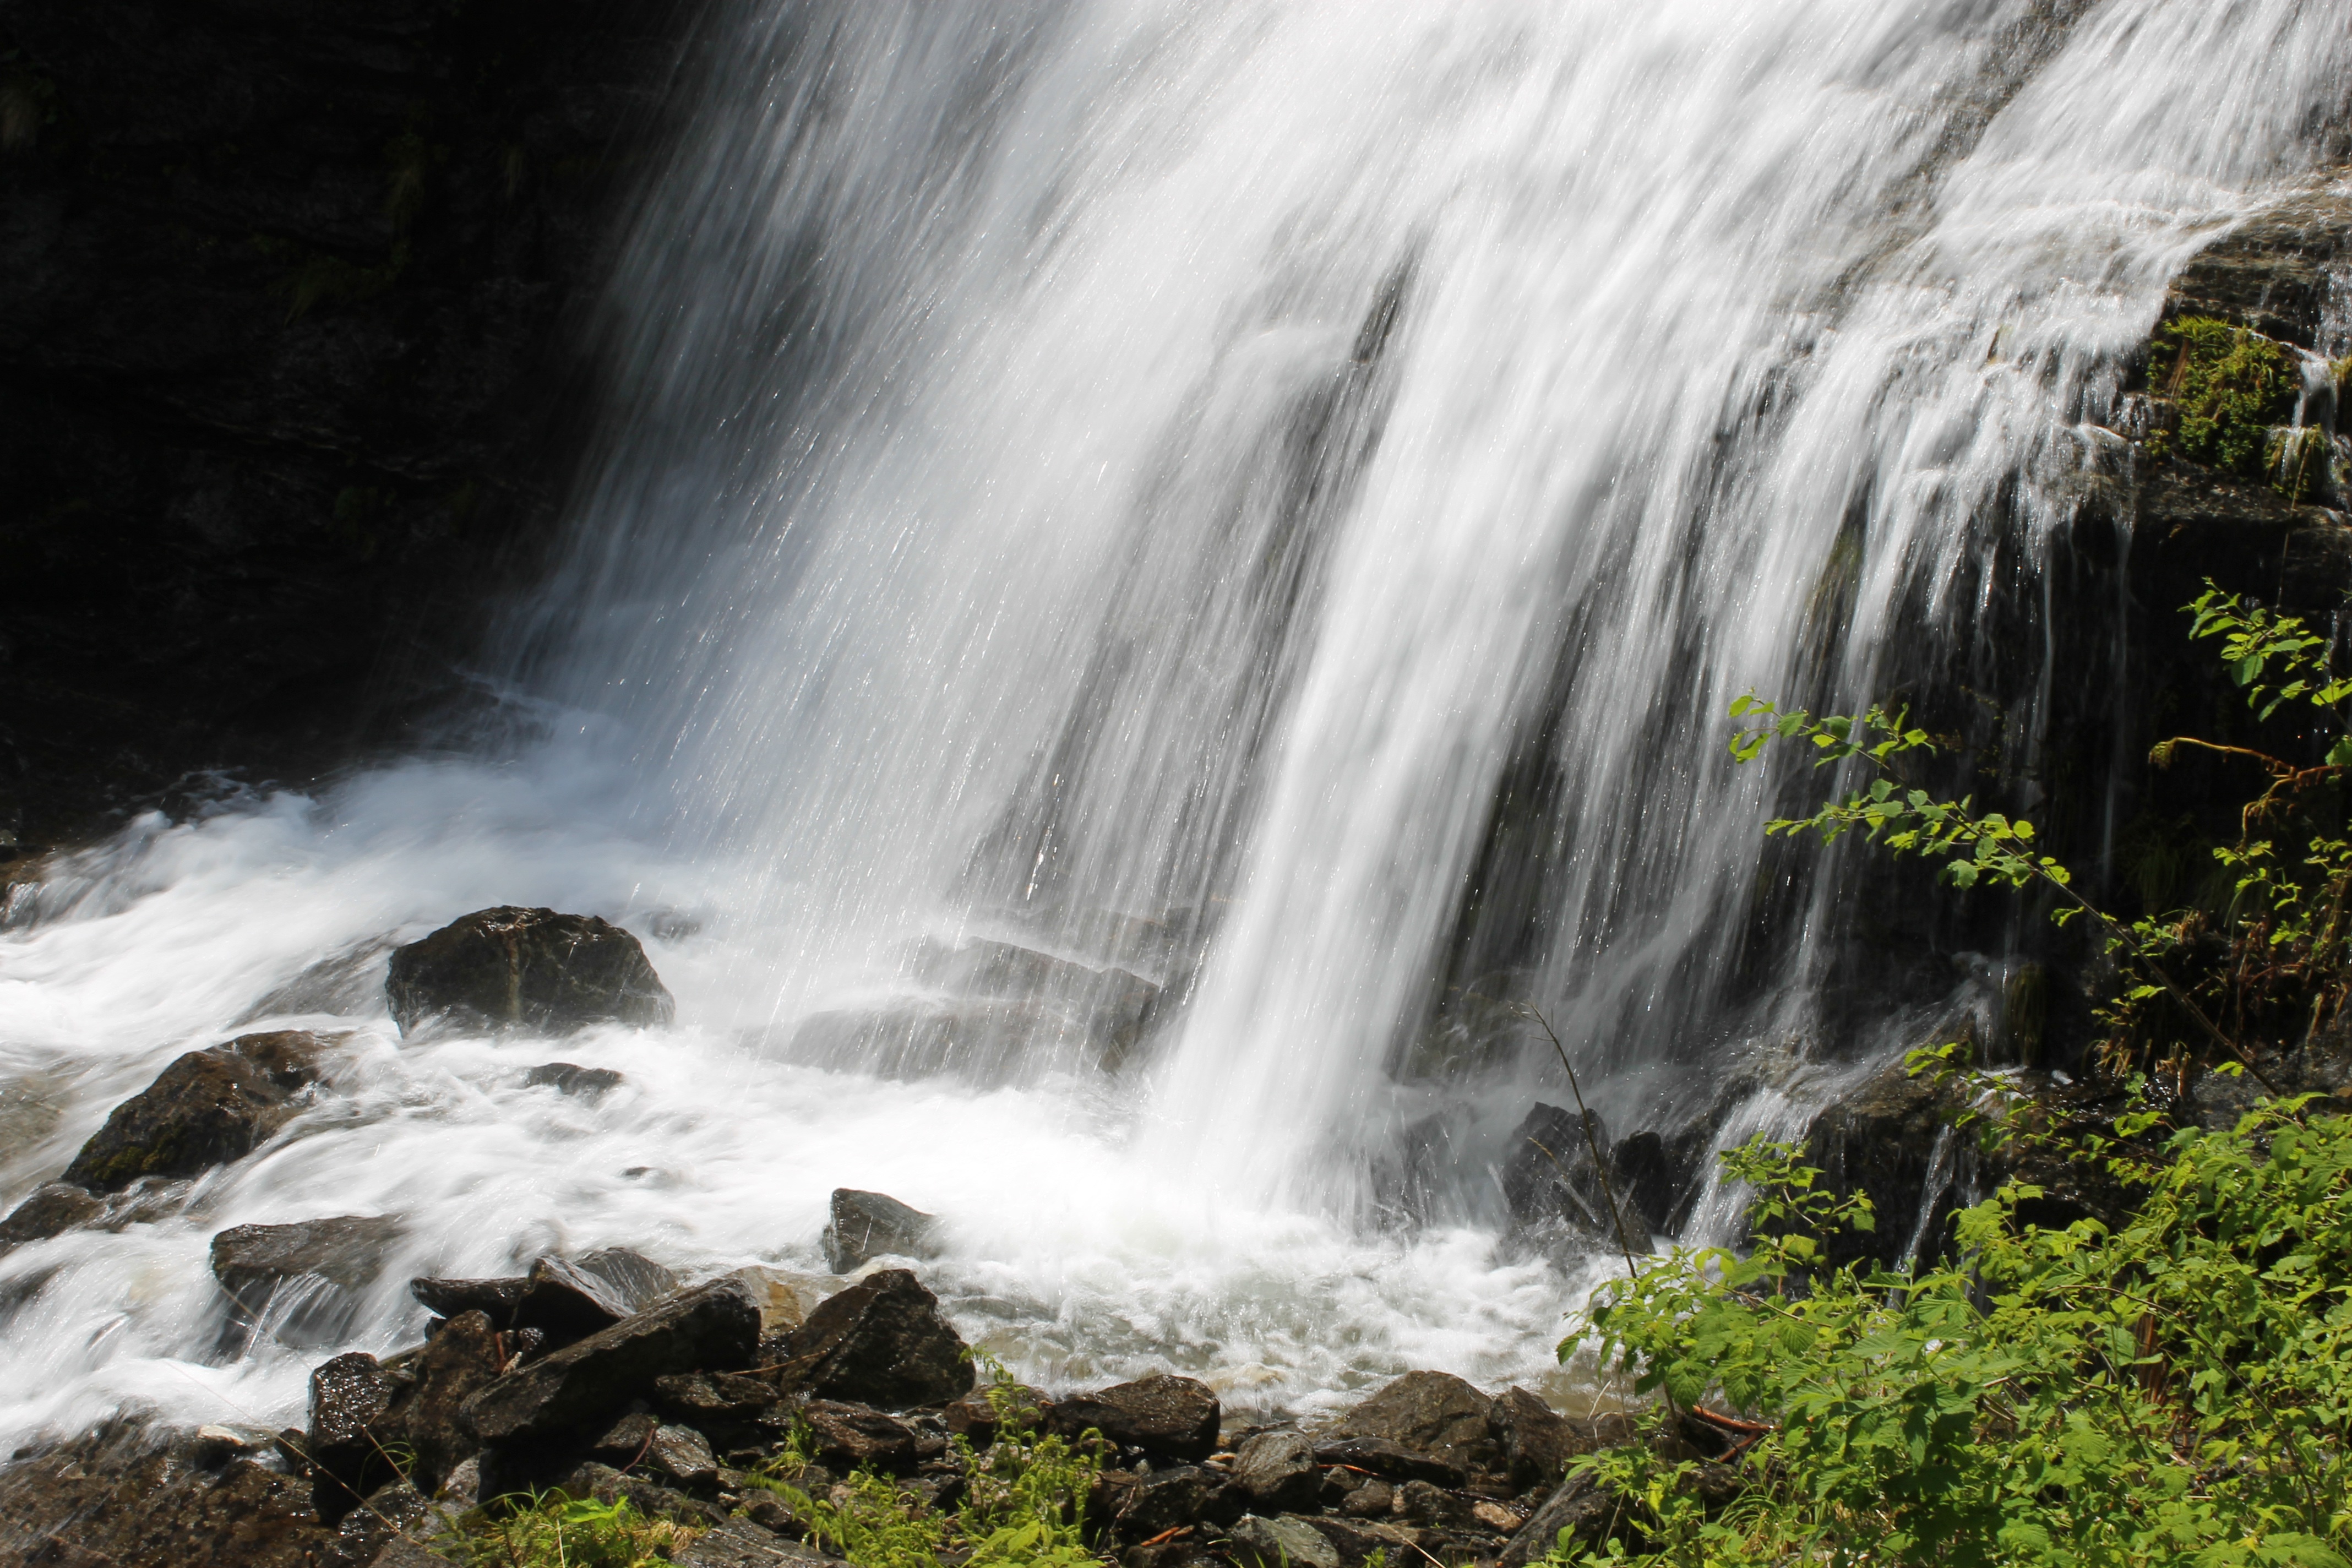
landscape, water, nature, waterfall, stream, movement, body of water, cool, wasserfall, water feature, watercourse, murmur, water level, dynamics